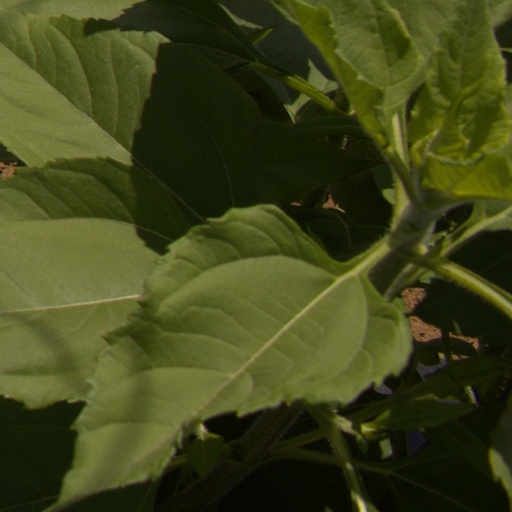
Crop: Jerusalem artichoke